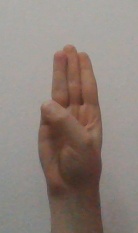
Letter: thaa